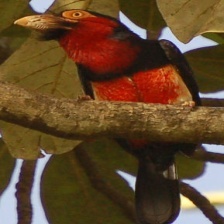
Species: BEARDED BARBET
Scientific name: LYBIUS DUBIUS